Fort Manhassett

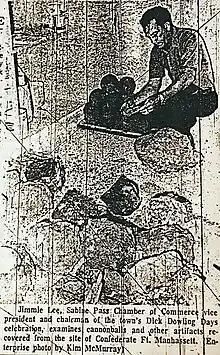
Photograph from the Beaumont Enterprise, September 1, 1970, showing ordnance recovered from Fort Manhassett.

An interesting anecdote from a 2006 archaeological survey of an area close to McFadden Beach mentions the purposeful destruction of the site by a souvenir hunter: